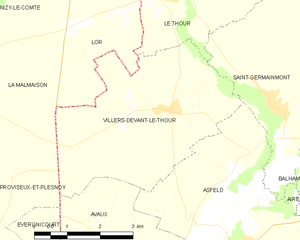
Carte des communes françaises: Villers-devant-le-Thour